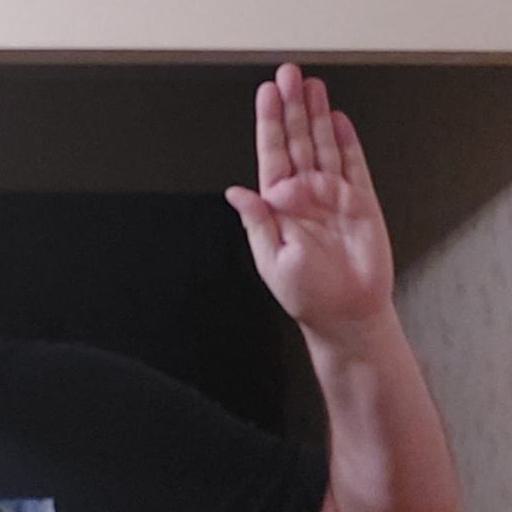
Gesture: stop